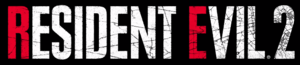
Resident Evil 2 est un jeu vidéo de tir à la troisième personne de type survival horror développé et édité par Capcom, sorti le 25 janvier 2019 sur Microsoft Windows, PlayStation 4 et Xbox One. La 4K, les 60 images par seconde et le HDR sont compatibles sur Microsoft Windows et sur les consoles Xbox One X et PS4 Pro.